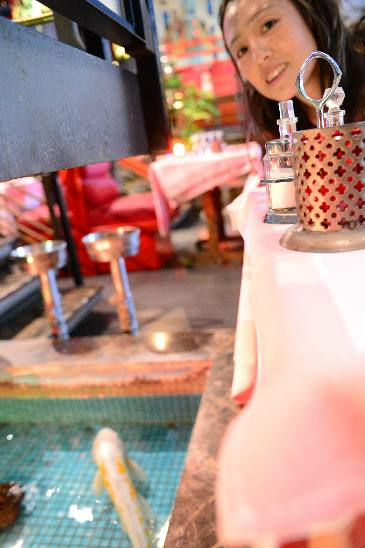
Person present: Yes